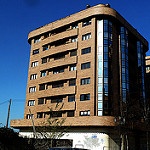
Scene: Outdoor